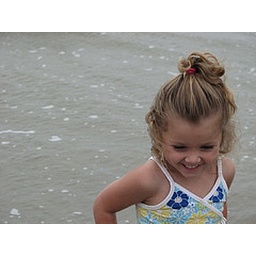
Joy still splashing around in the water at the beach